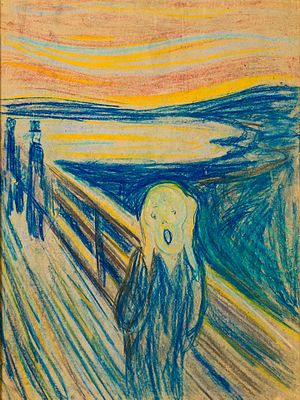
Værker af Edvard Munch
Dette er en liste over værker af Edvard Munch, autogenereret fra data i Wikidata.